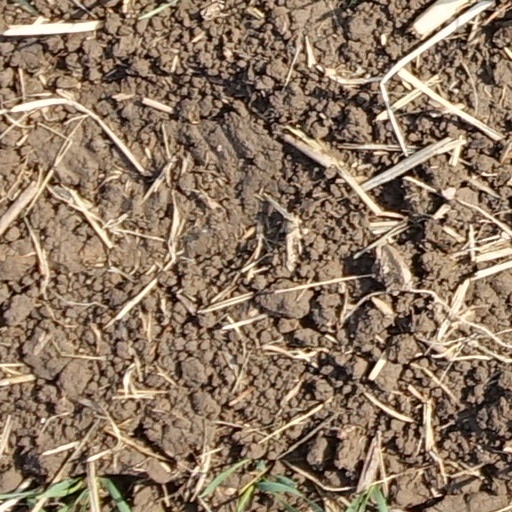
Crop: wheat